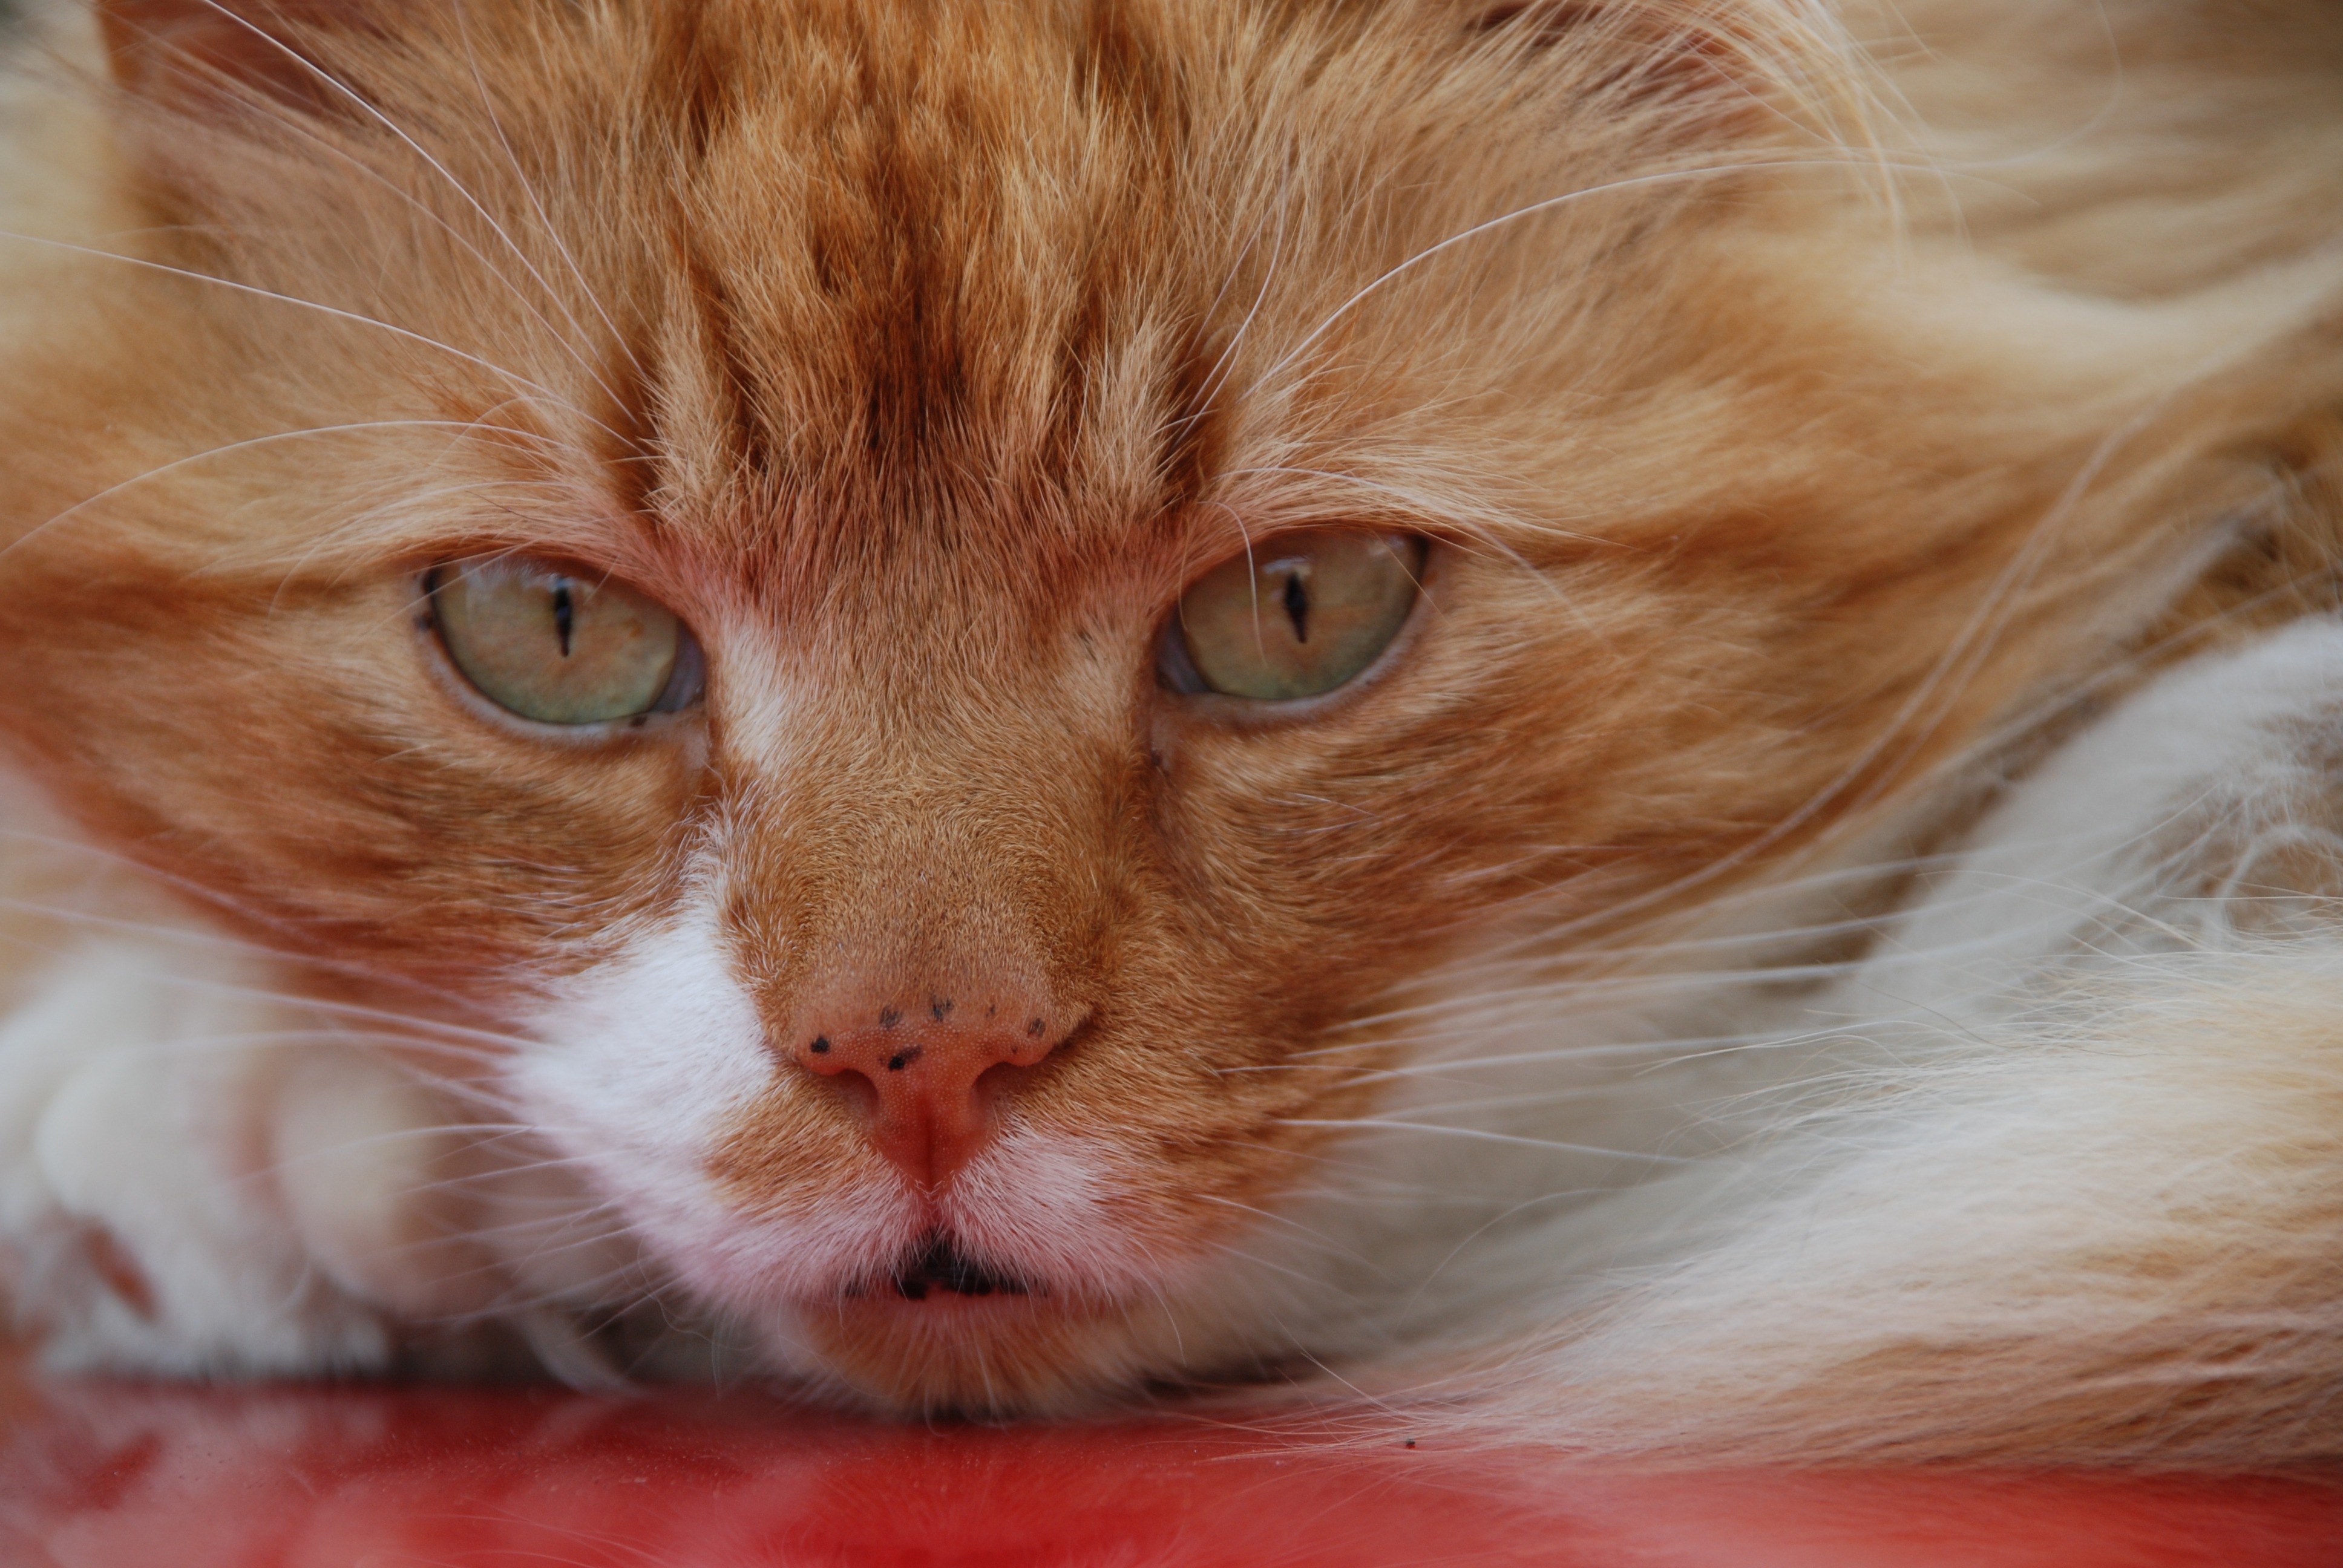
animal, pet, fur, young, fluffy, kitten, cat, mammal, close up, face, nose, whiskers, kitty, snout, eye, furry, skin, vertebrate, domestic, adorable, stare, ginger, felline, small to medium sized cats, cat like mammal